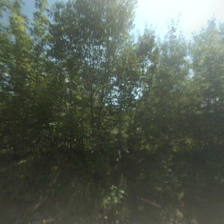
Label: streetView